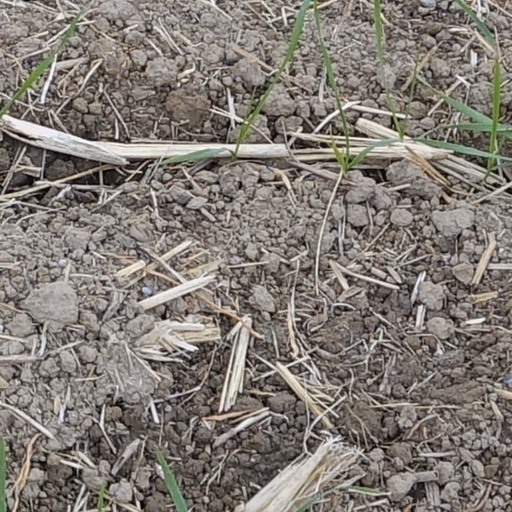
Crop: wheat